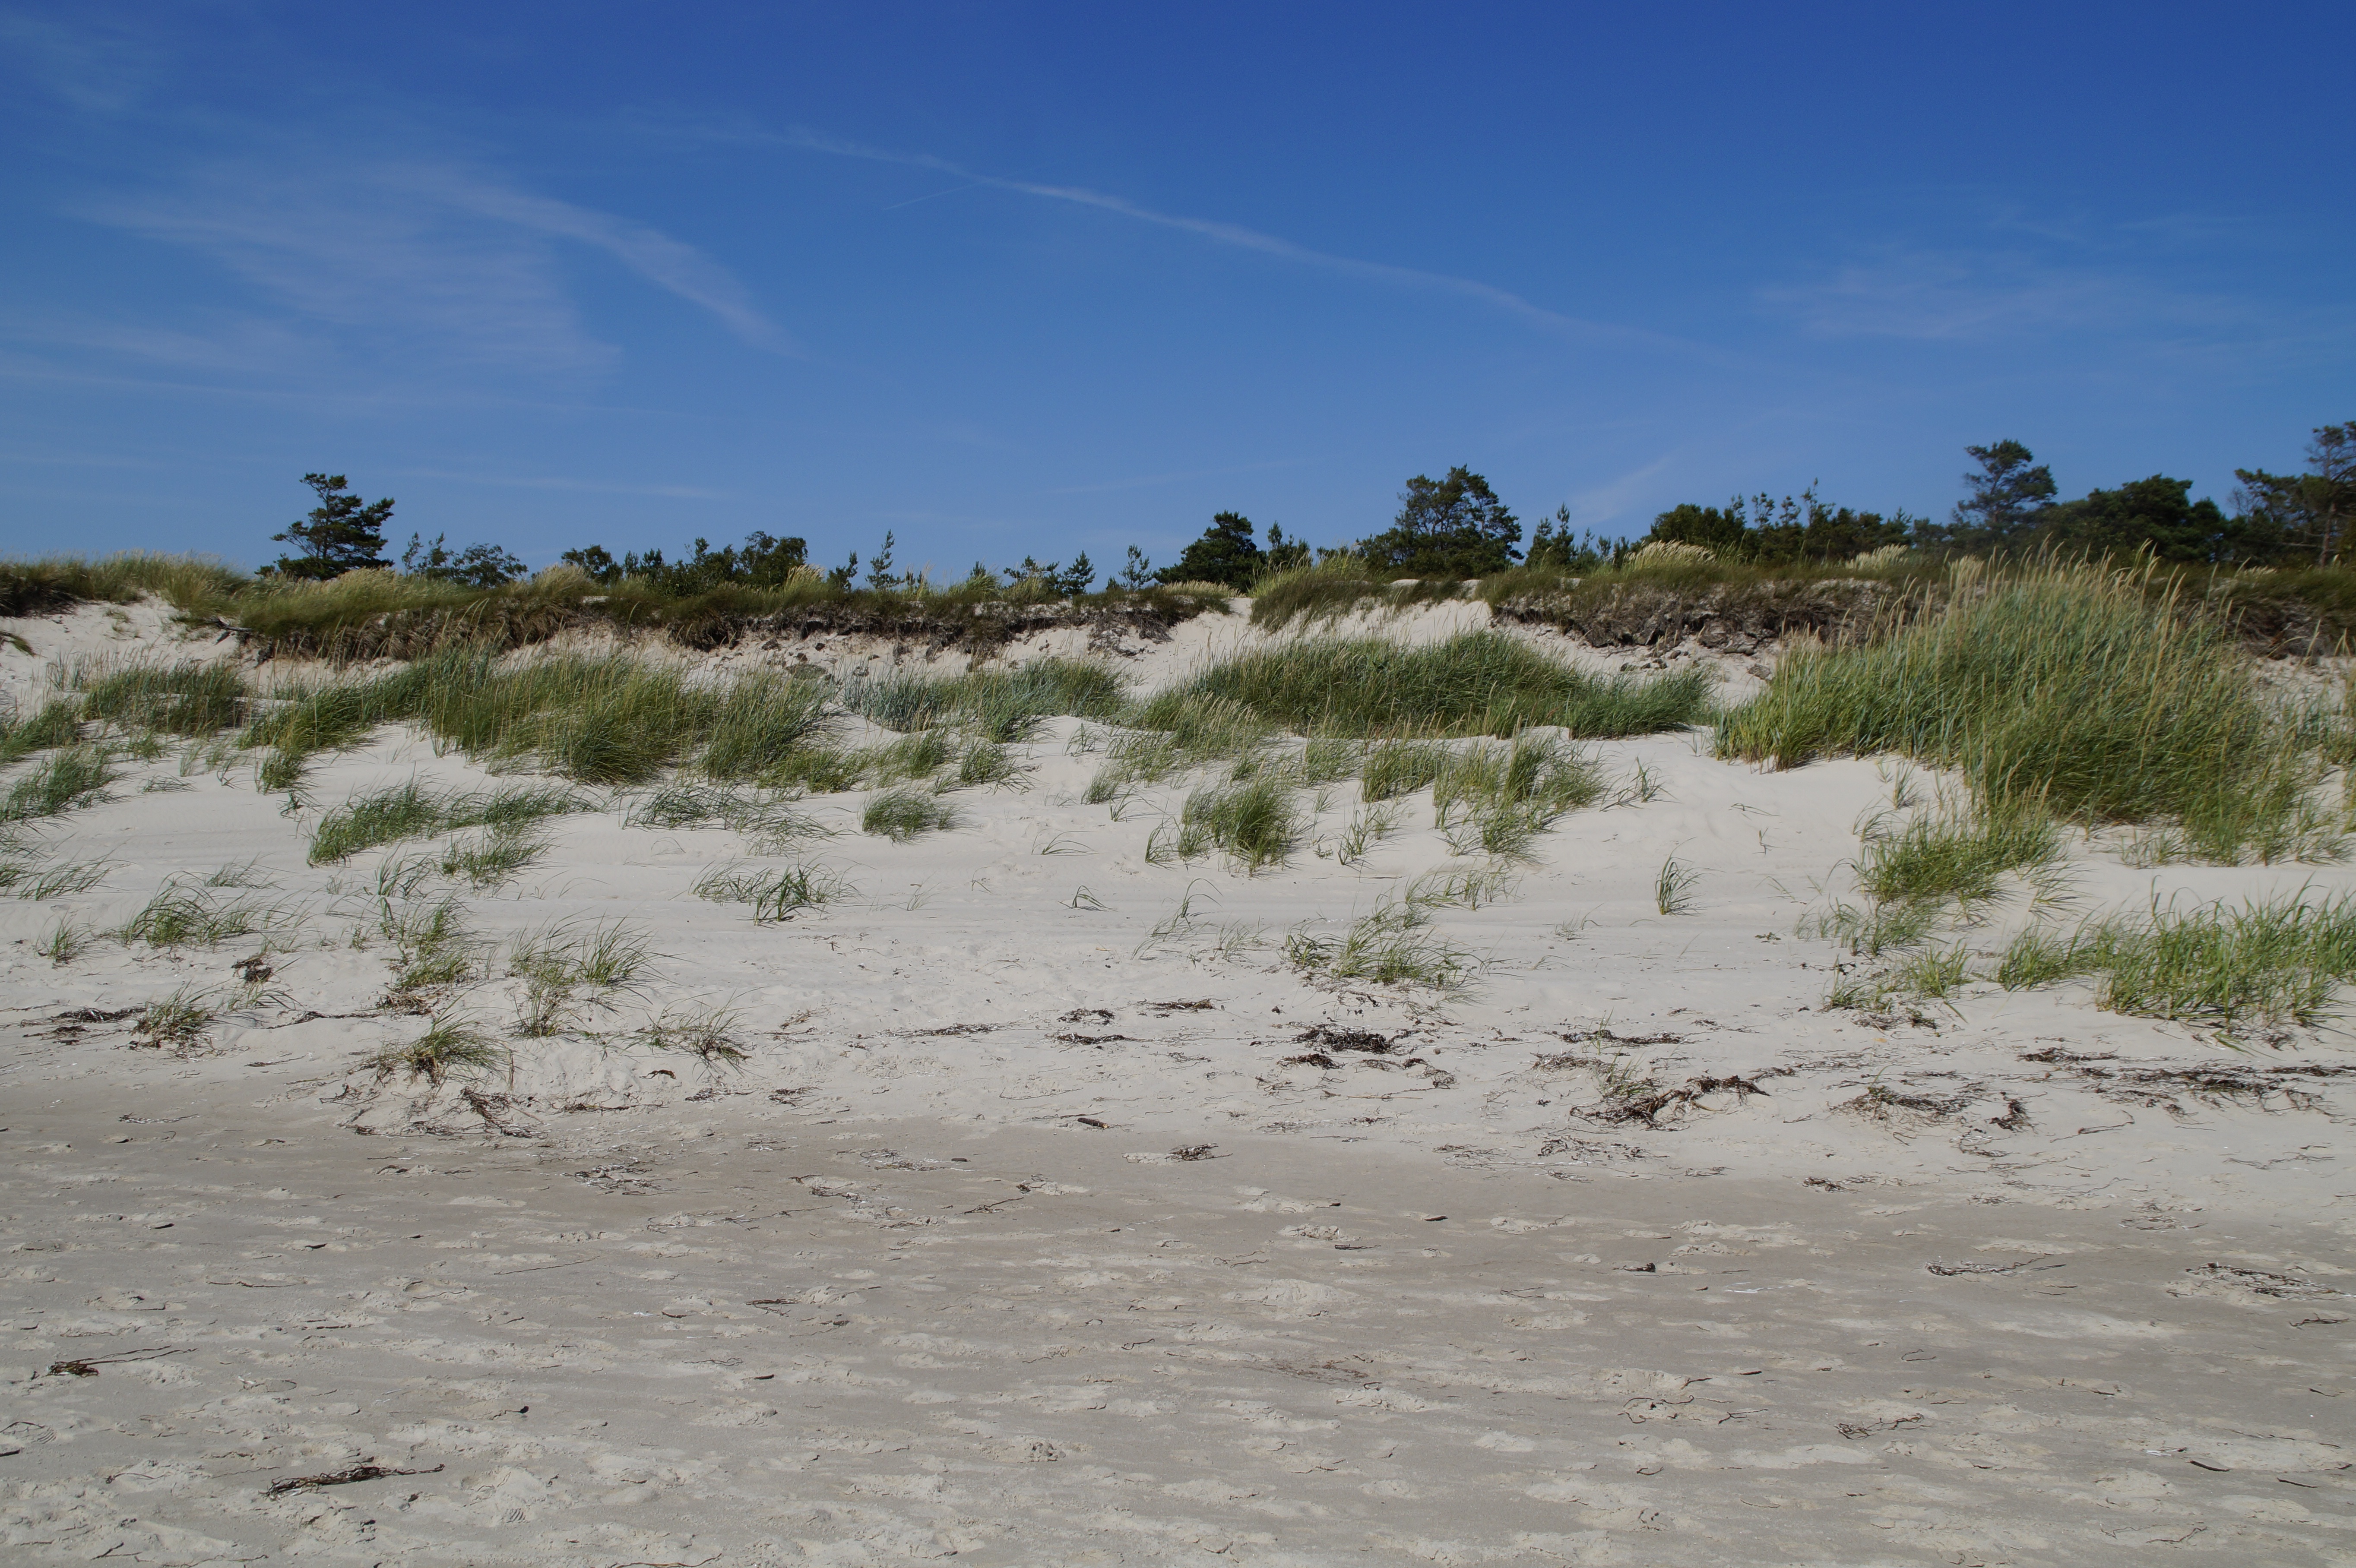
beach, landscape, sea, coast, nature, sand, ocean, horizon, sky, dune, lake, summer, holiday, empty, rest, flora, sandy, vegetation, wetland, plateau, quiet, habitat, silent, north sea, ecosystem, grasses, baltic sea, steppe, fouling, landform, by the sea, nature reserve, sand dunes, dune landscape, dune vegetation, natural environment, geographical feature, aeolian landform